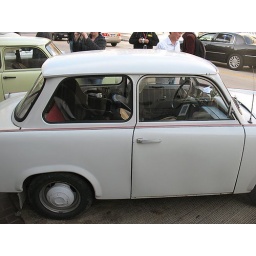
A baby seat is not going to help in any sort of collision this car gets into.